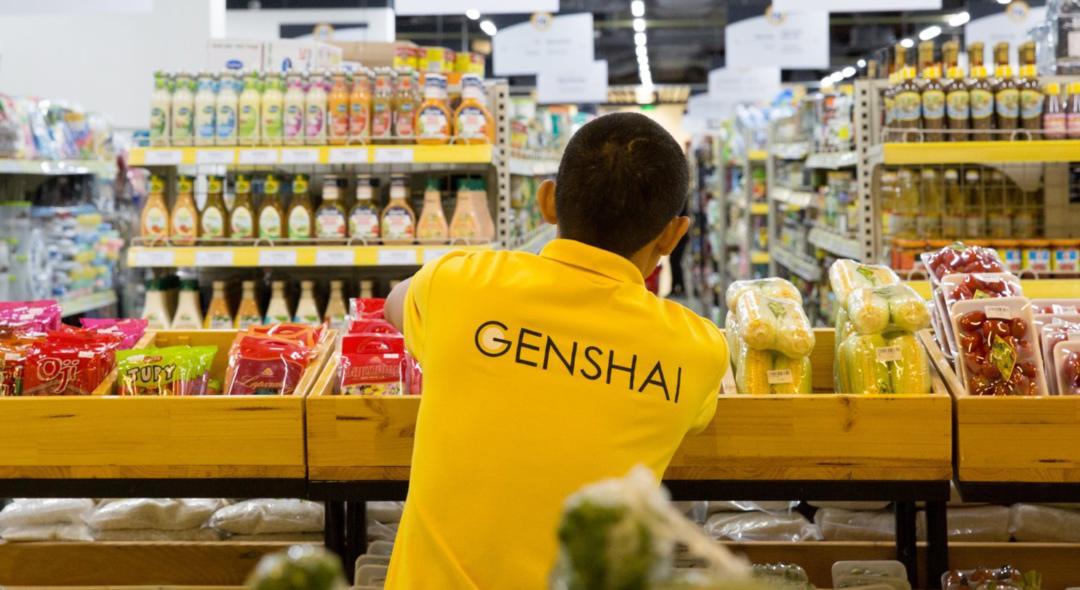
quầy hàng xa xa trước mặt người đàn ông đang trưng bày các loại chai lọ